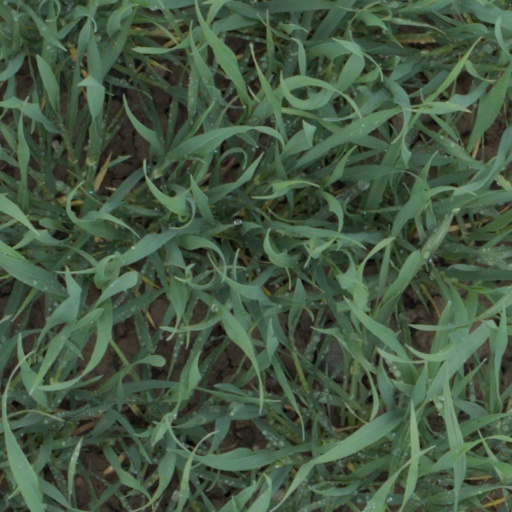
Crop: wheat